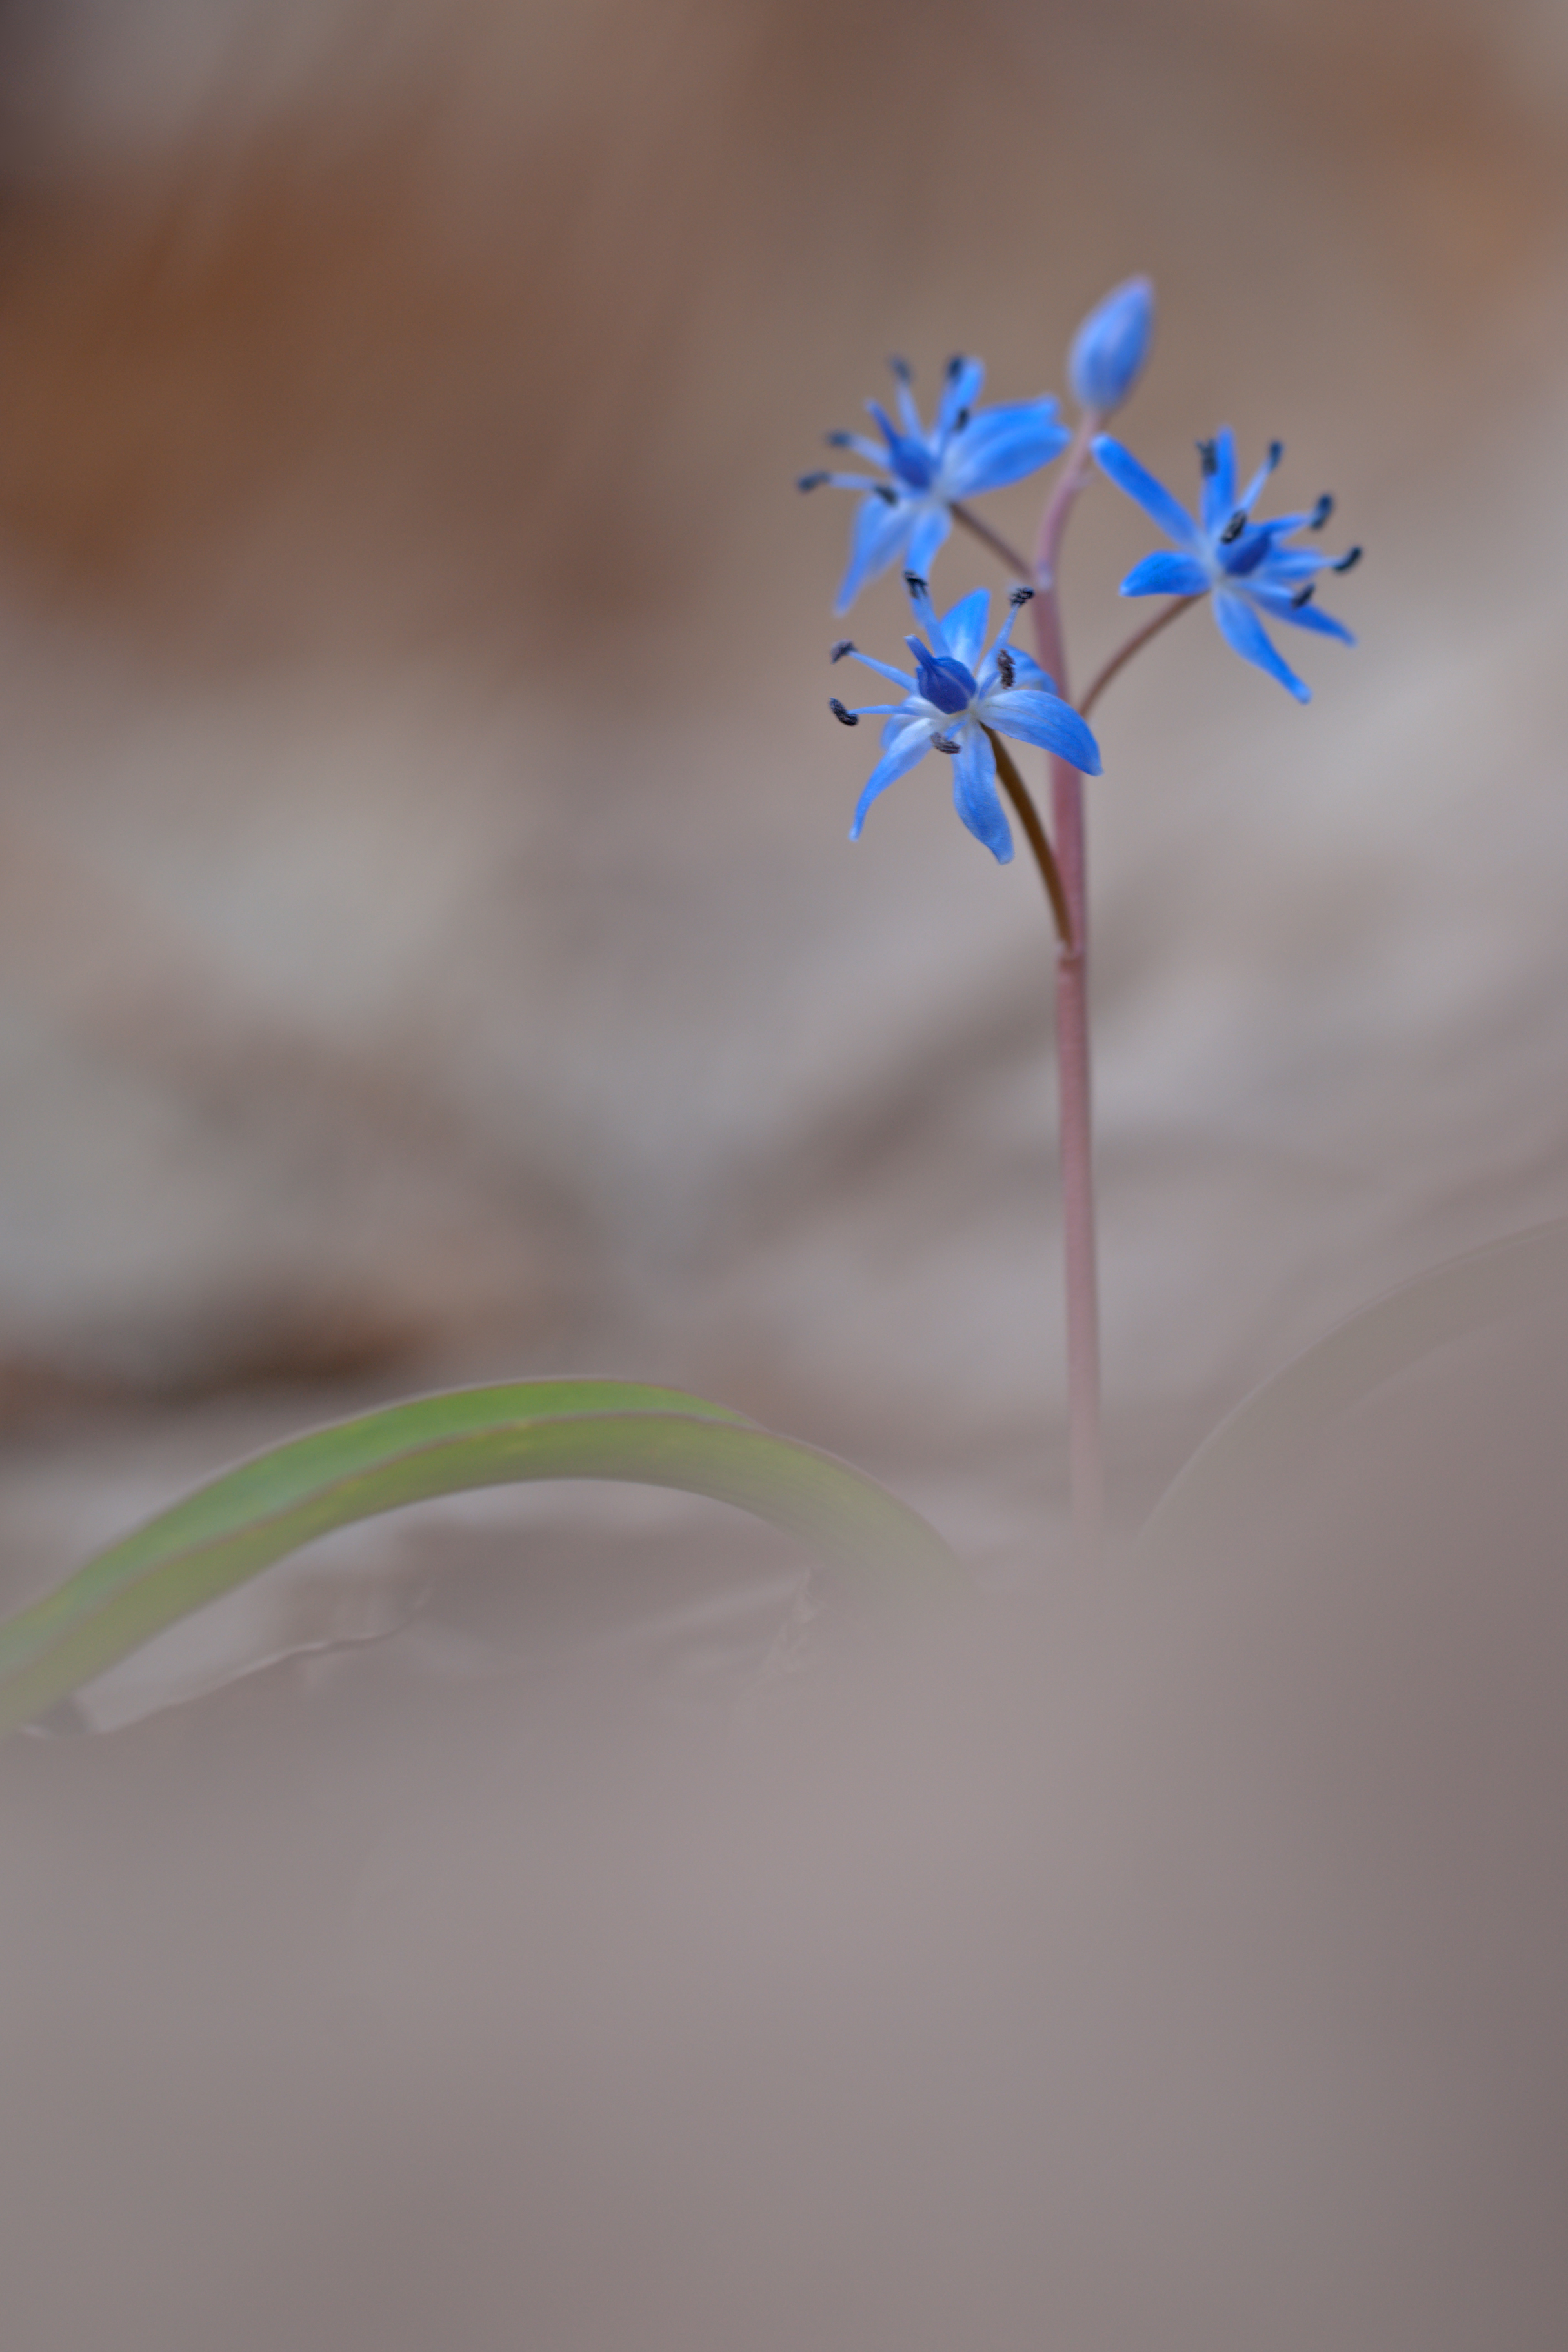
nature, branch, blossom, plant, photography, leaf, flower, petal, floral, spring, green, blue, flora, close up, petals, macro photography, plant stem, alluvial